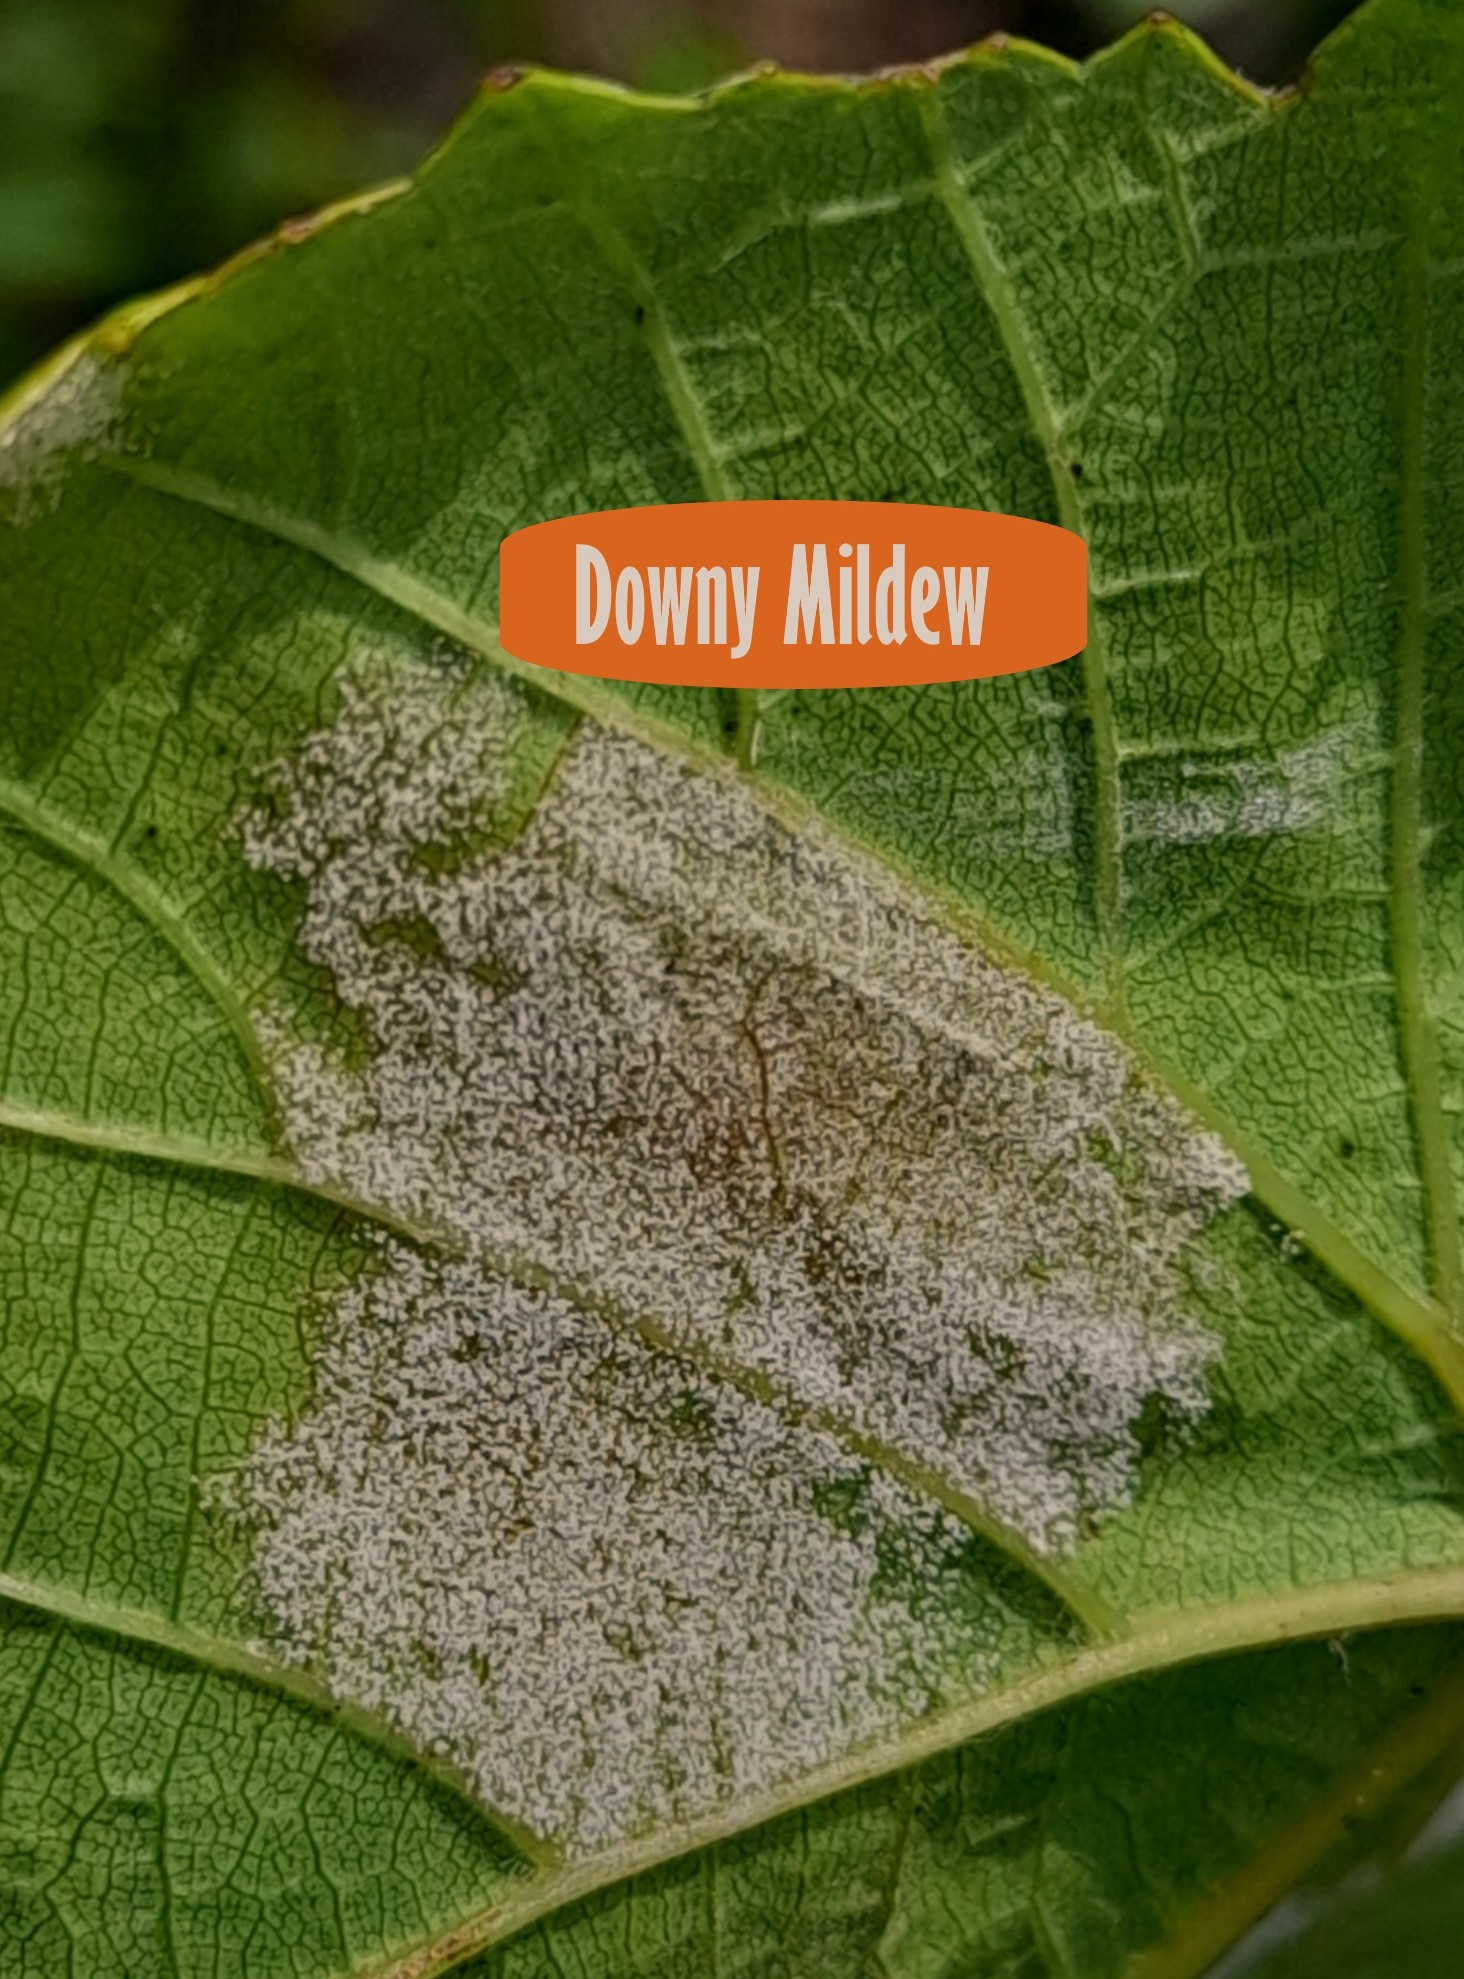
Plant: Grape
Disease: grape downy mildew